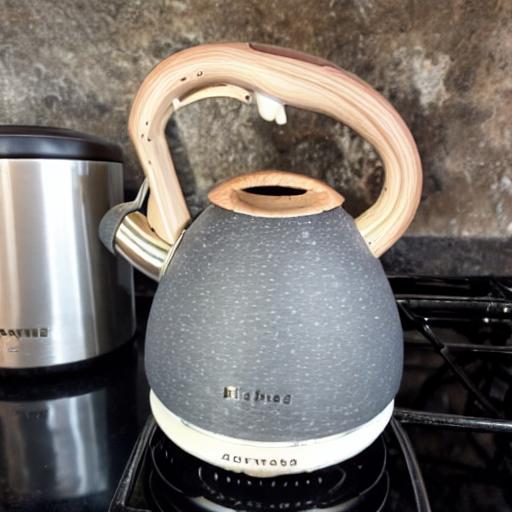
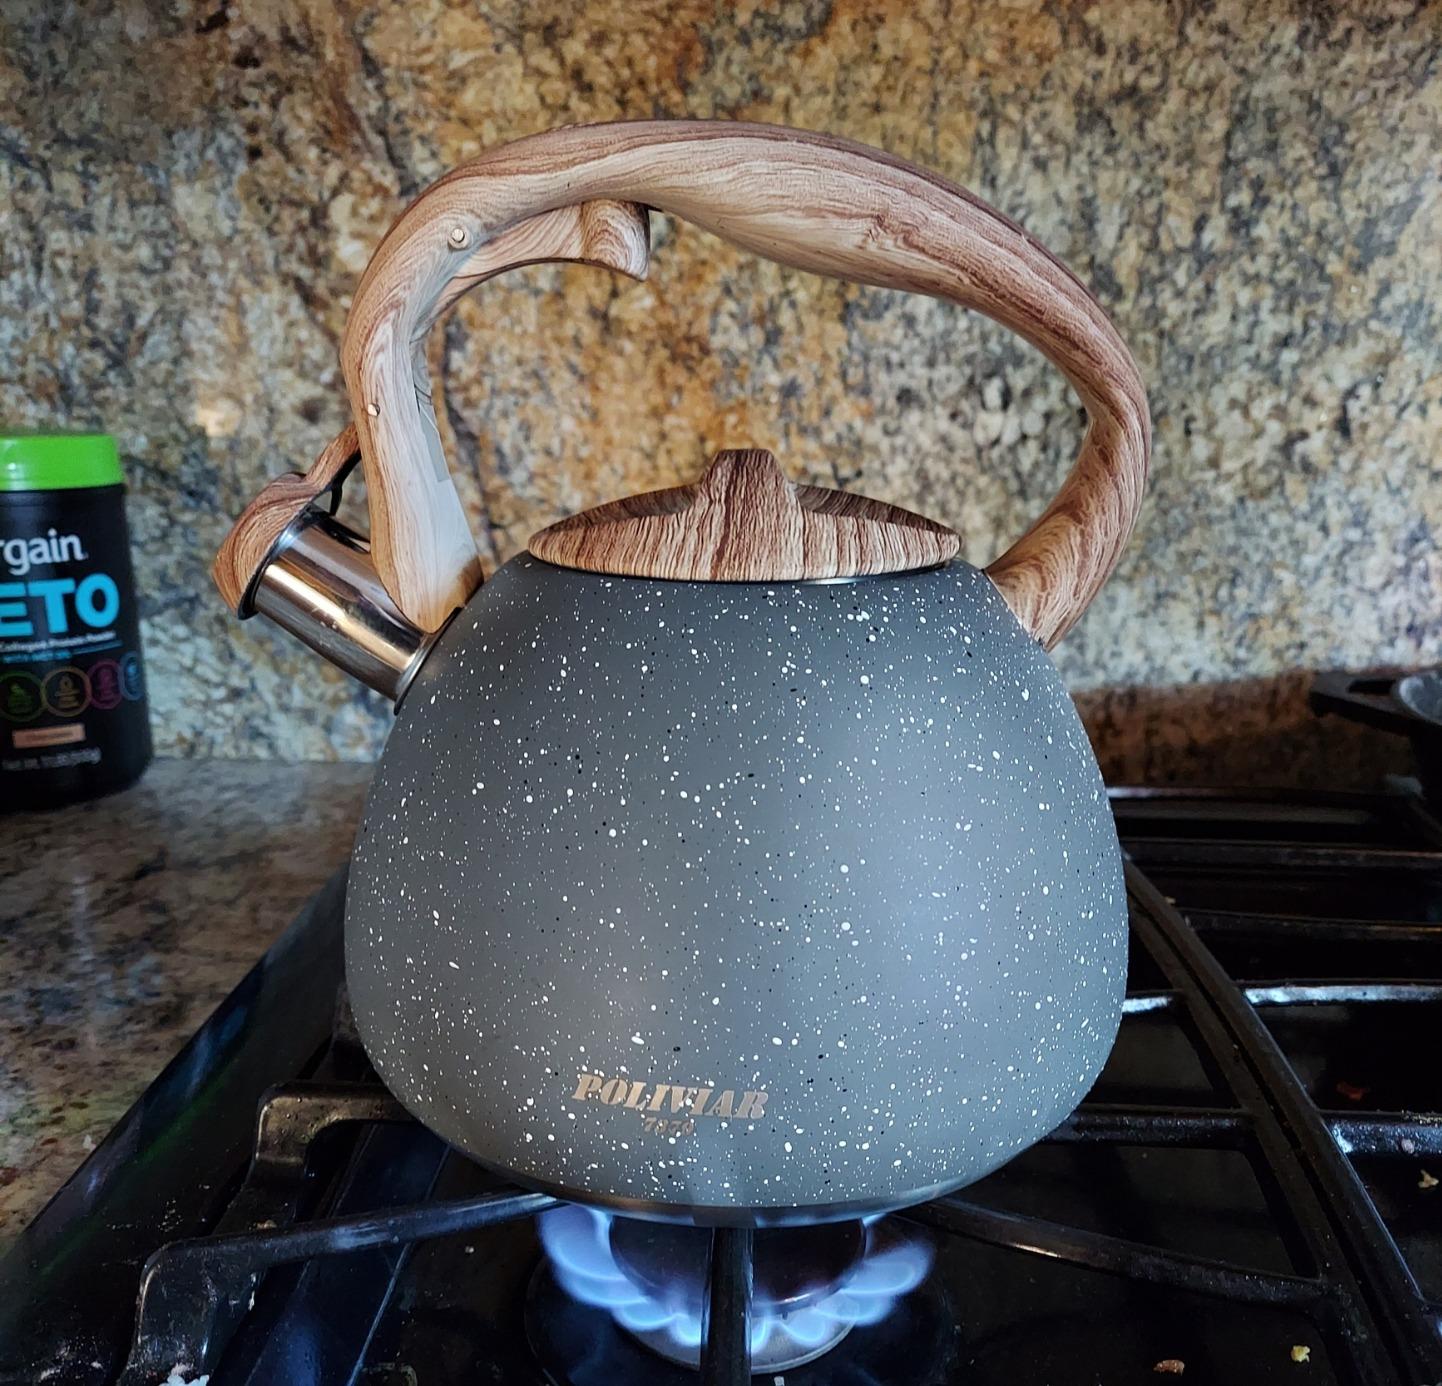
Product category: items_kettle
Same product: no